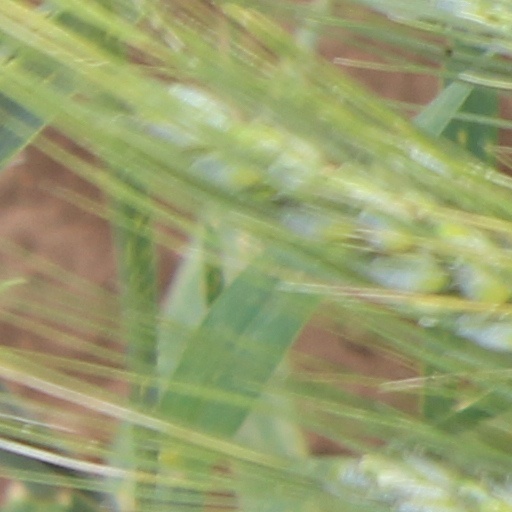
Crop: wheat